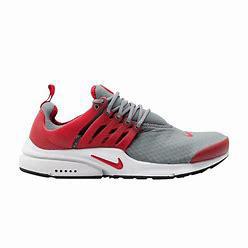
Brand: Nike
Model: Air Presto Essential